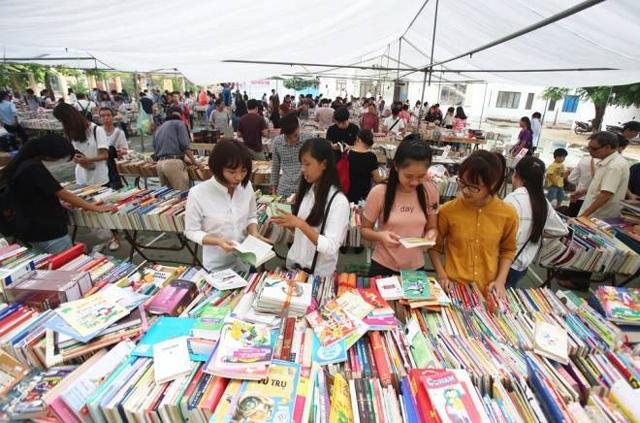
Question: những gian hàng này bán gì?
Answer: những gian hàng này bán sách